Spy ship

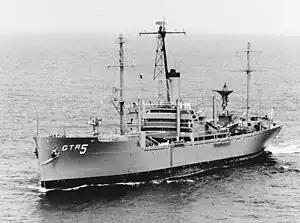
, a "technical research ship", in 1967

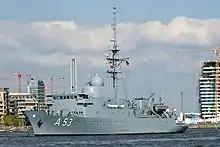
"Oker", an ELINT and reconnaissance ship, of the German Navy

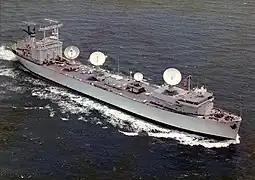
While USNS "Vanguard" was not strictly a spy ship, being used for space tracking, there is some overlap between her capabilities and those of a spy ship.

A spy ship or reconnaissance vessel is a dedicated ship intended to gather intelligence, usually by means of sophisticated electronic eavesdropping. In a wider sense, any ship intended to gather information could be considered a spy ship.